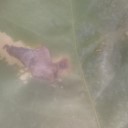
Label: Leaf_rust